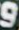
Number: 9